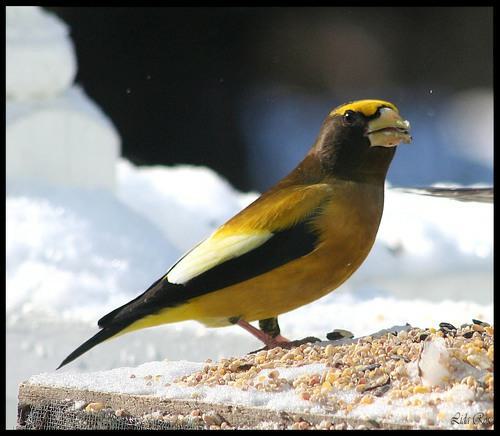
A photo of a evening grosbeak